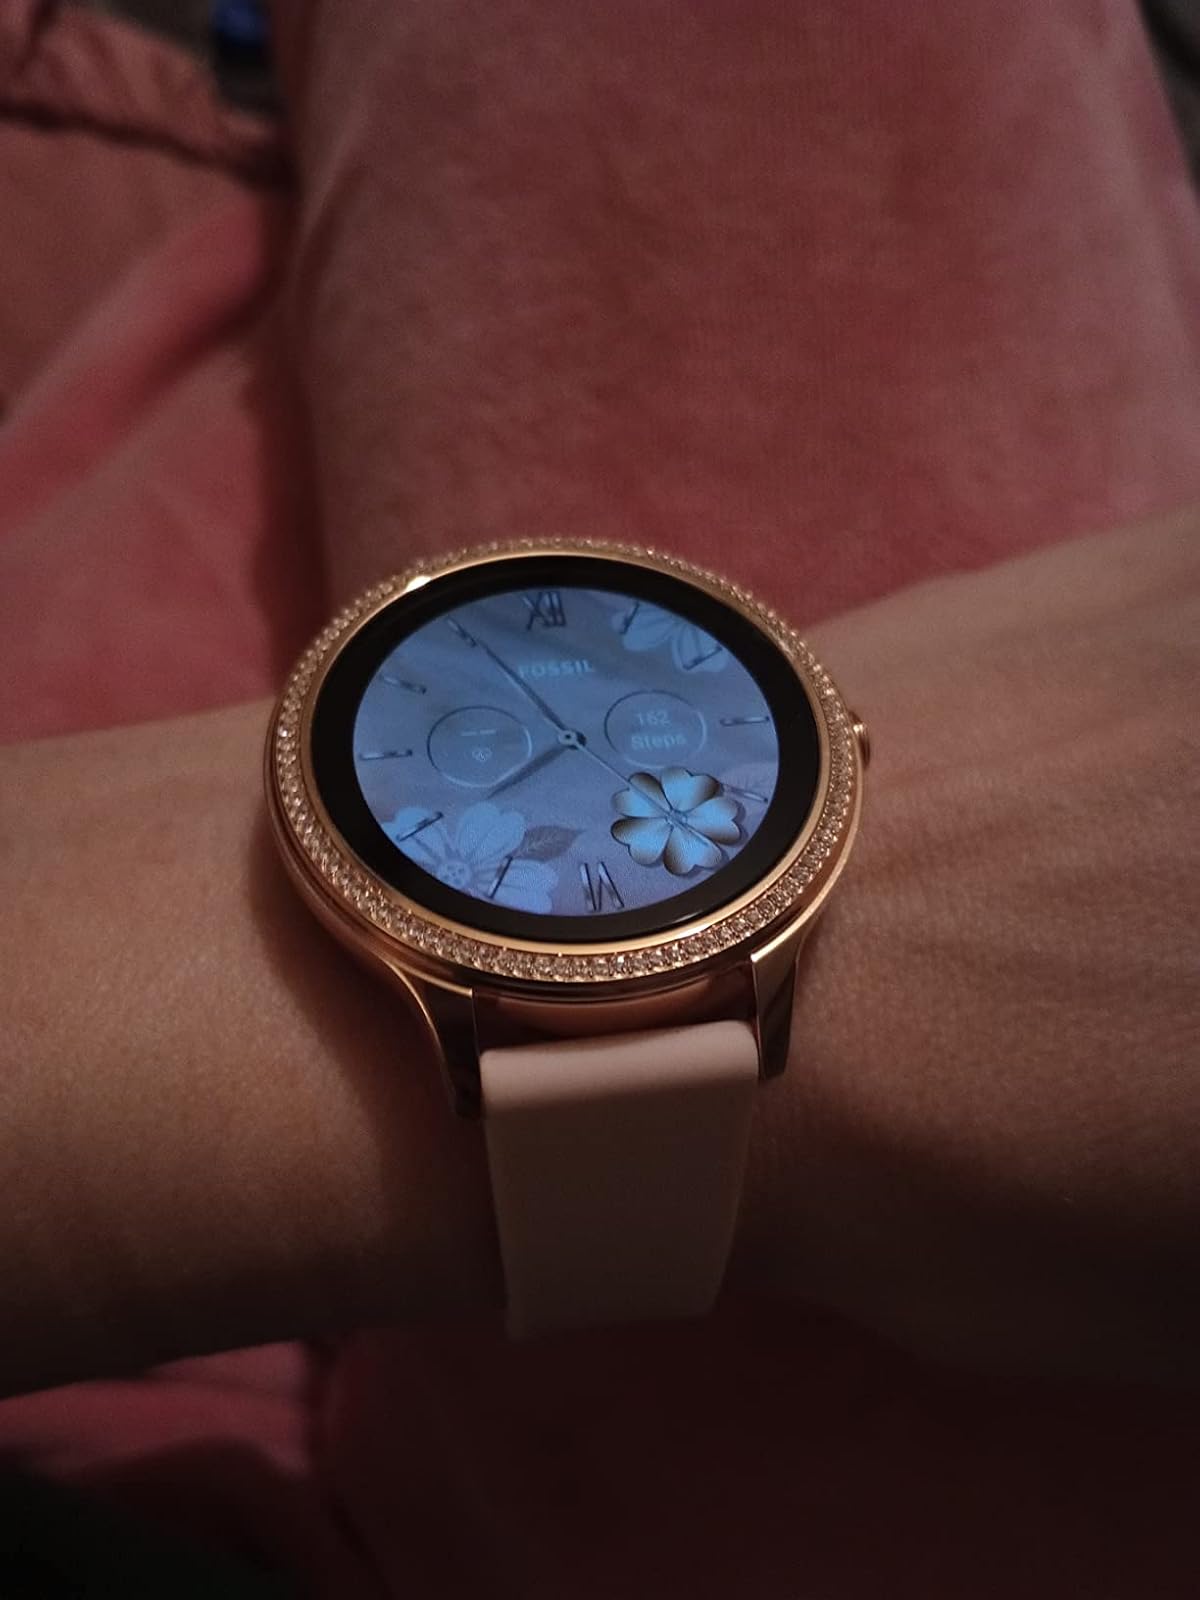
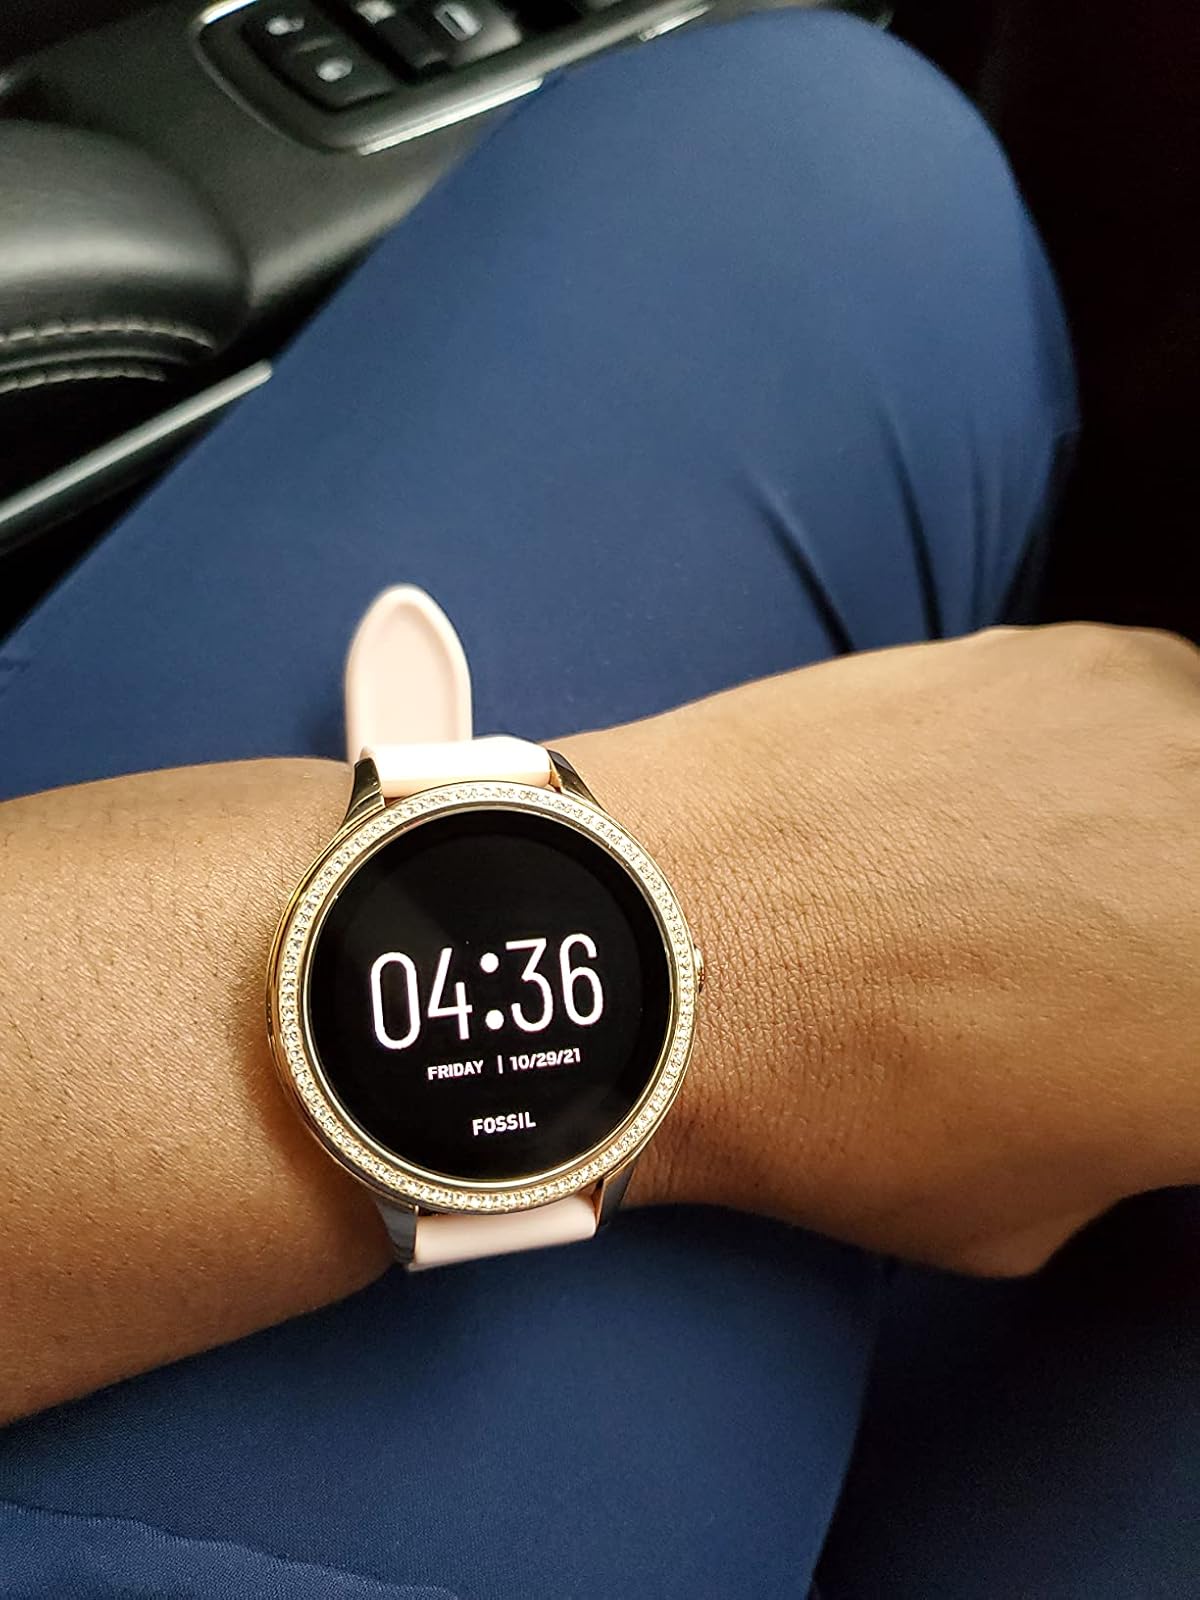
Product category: smartwatch
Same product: yes